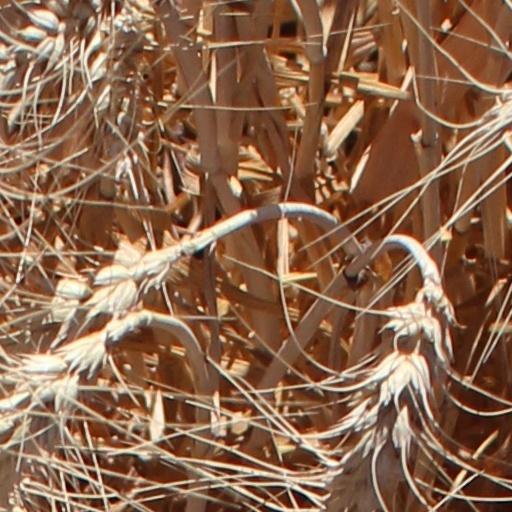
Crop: wheat